Jersey City, New Jersey

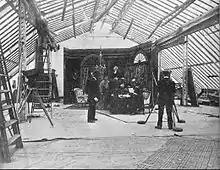
Filming at the Pathé American studio in Jersey City Heights (1912)

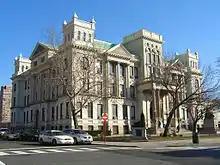

Jersey City has several shopping districts, some of which are traditional main streets for their respective neighborhoods, such as Central, Danforth, Newark and West Side Avenues. Lower Newark Avenue in Downtown Jersey City was converted to a permanent three-block long pedestrian plaza in 2022 becoming a hub for the city's dining, nightlife and cultural arts scene. Journal Square is a major historic commercial and central business district that includes neighborhoods in the broader area such as Bergen Square, McGinley Square, India Square, the Five Corners and portions of the Marion Section. Jersey City has two malls, Newport Centre Mall, a regional indoor shopping mall in Downtown Jersey City, and Hudson Mall, a "non traditional" indoor shopping mall on the city's West Side.